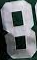
Number: 8